Rafail Levitsky

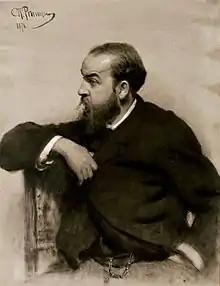
Portrait by Ilya Repin, Finnish National Gallery, 1878

Rafail Sergeevich Levitsky (1847–1940) was a Russian and Soviet genre, romantic, and impressionist artist who was an active participant in the Peredvizhniki (Itinerant) movement.